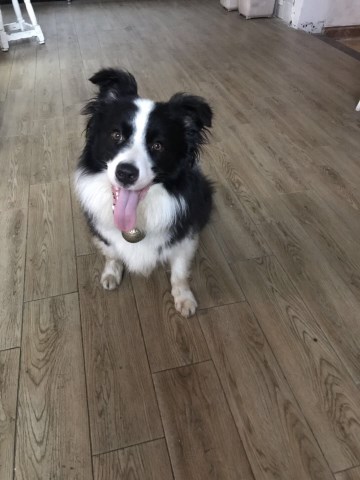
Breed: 2594-n000109-Border_collie